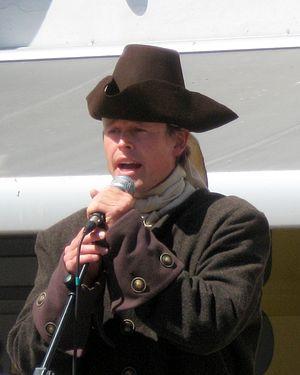
Caspar Phillipson est un acteur danois né le 13 janvier 1971.